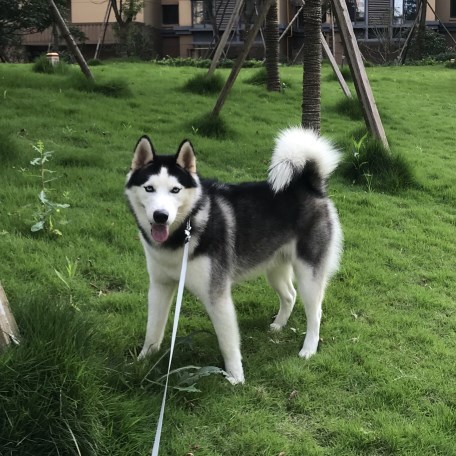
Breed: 1160-n000003-Siberian_husky